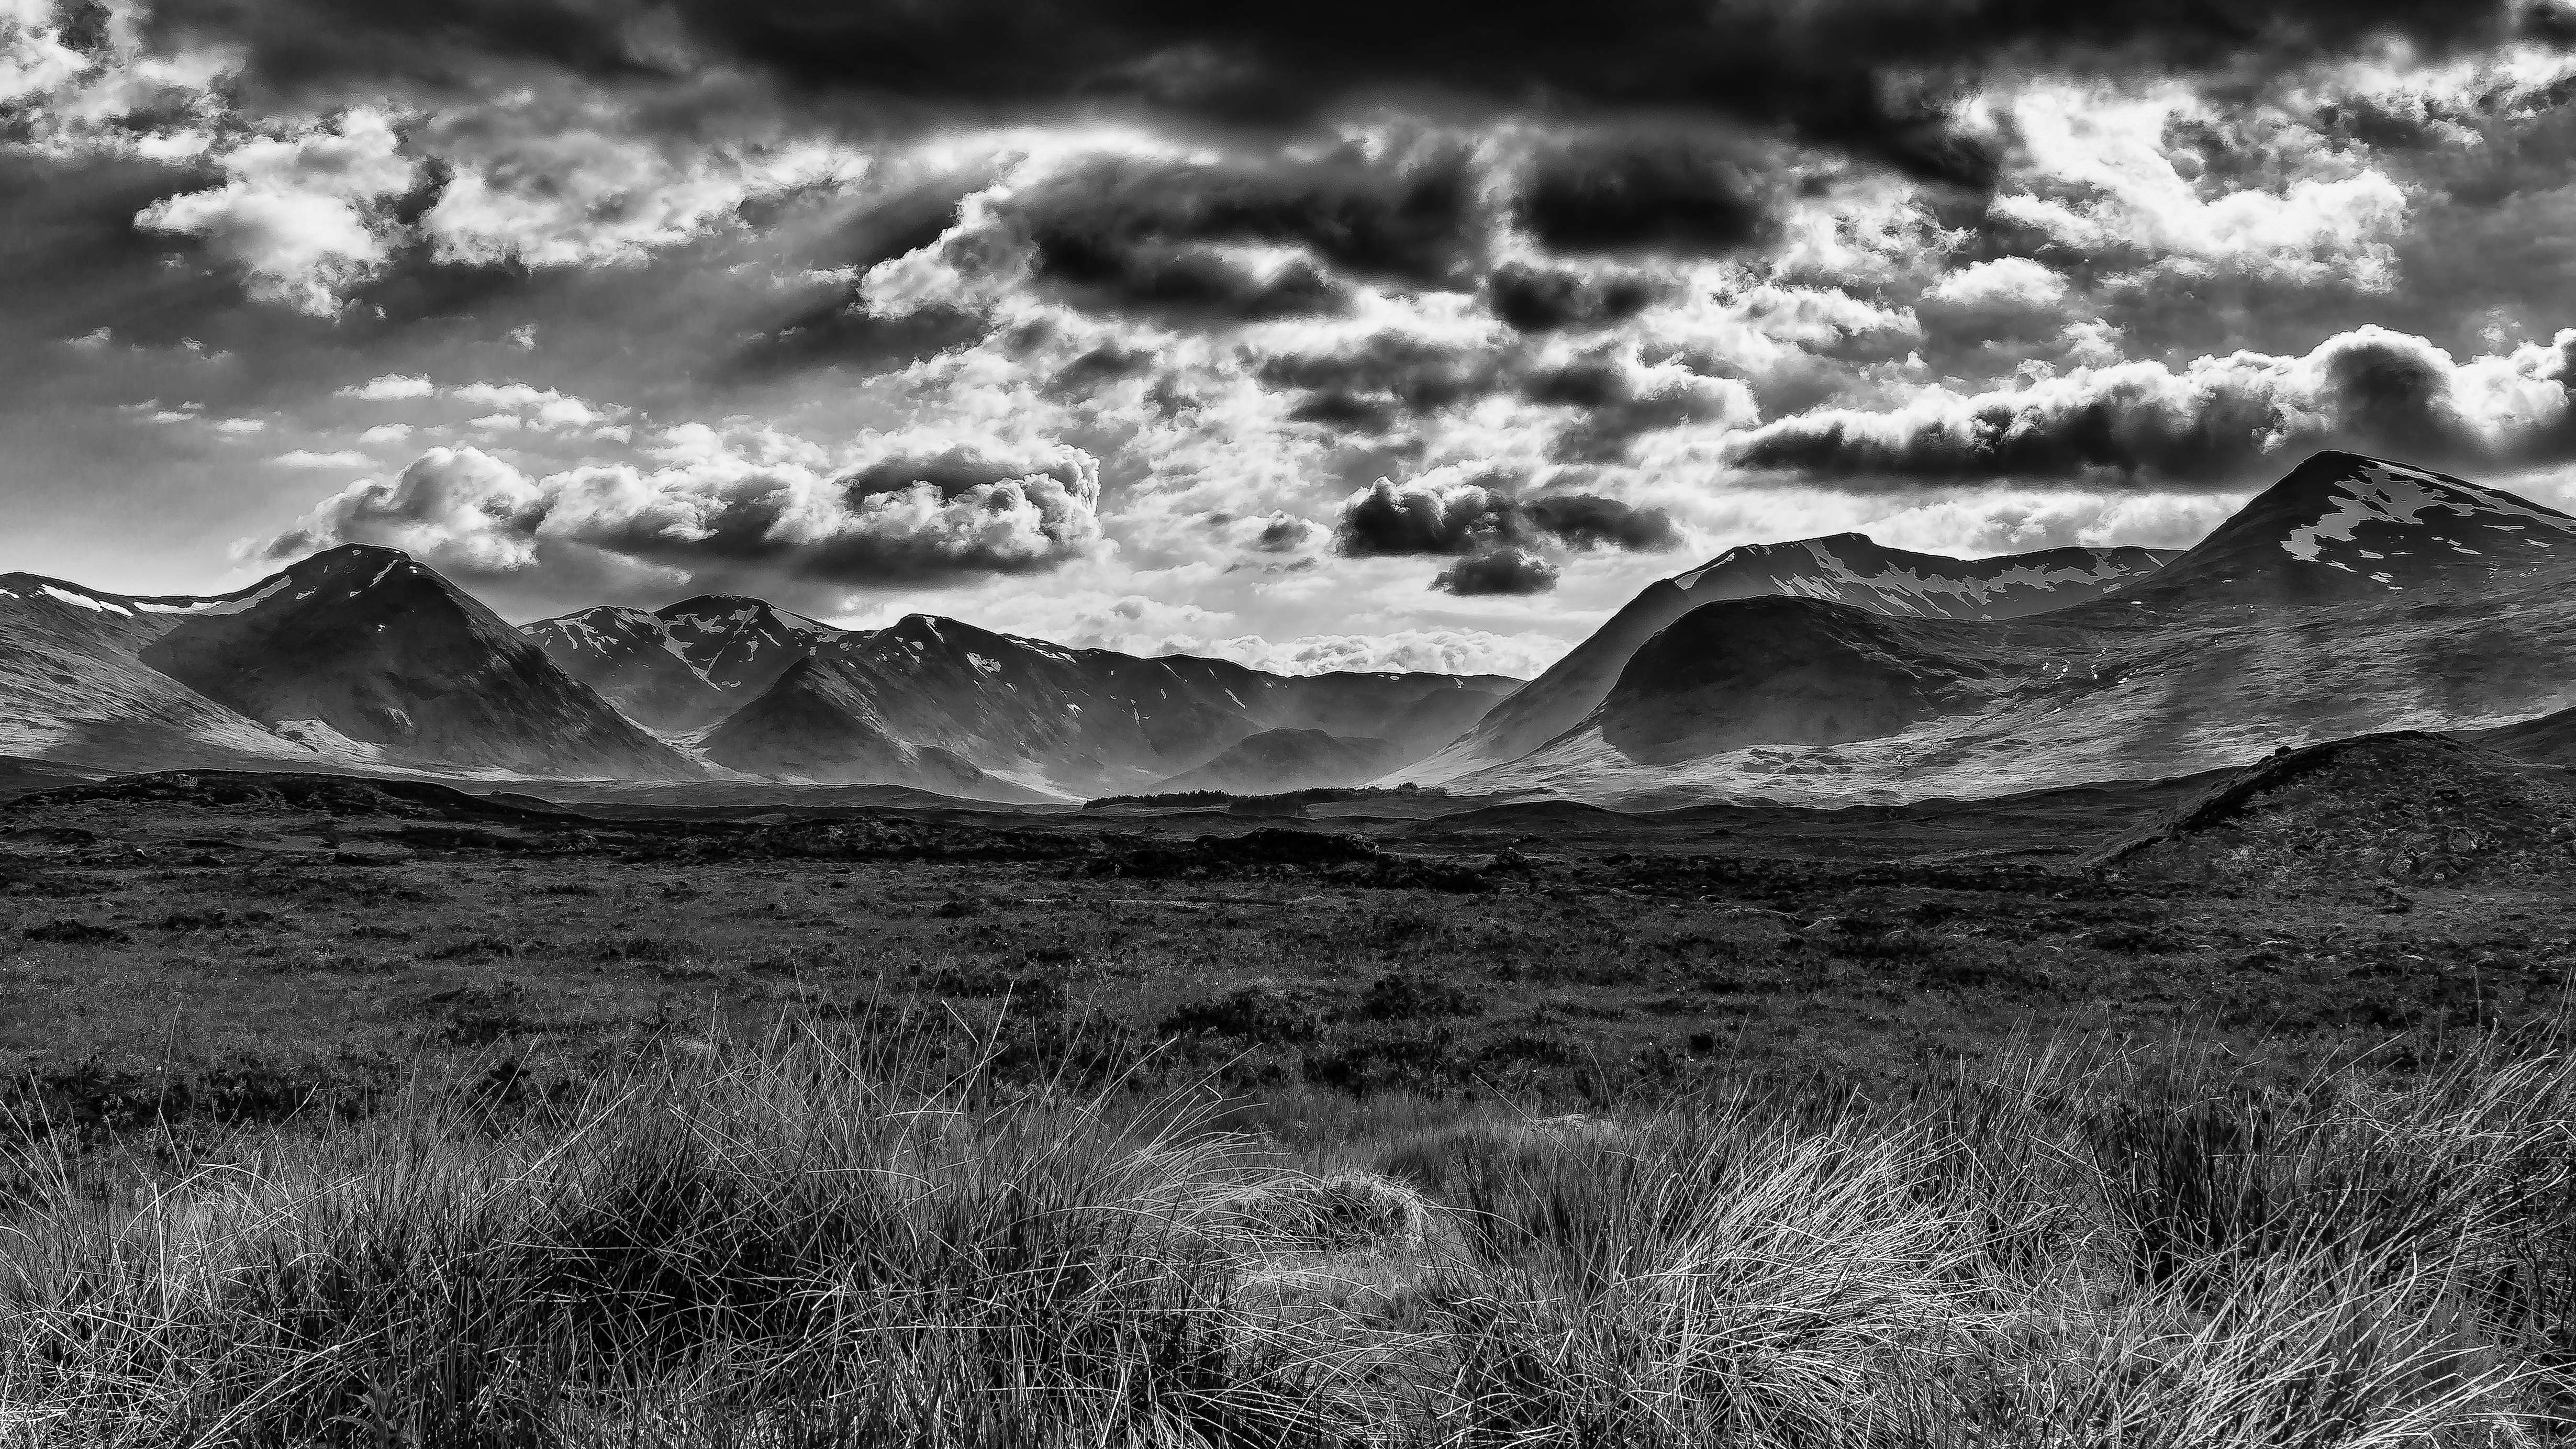
landscape, sea, nature, rock, horizon, wilderness, mountain, cloud, black and white, sky, photography, hill, wave, scenery, darkness, monochrome, plain, blackandwhite, mono, plateau, scotland, highlands, monochrome photography, atmospheric phenomenon, mountainous landforms